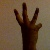
The image shows a hand gesture representing the number 6 in Indian Sign Language.